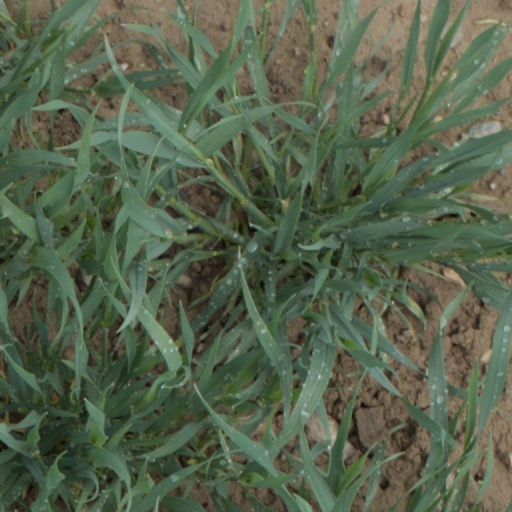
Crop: wheat